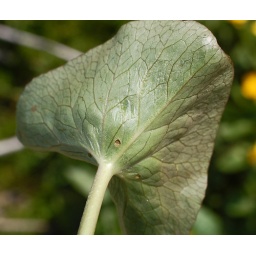
In damp meadow beside the River Yeo, Yeovil, Somerset. The plants were standing in water. Photographed 22 April 2010.